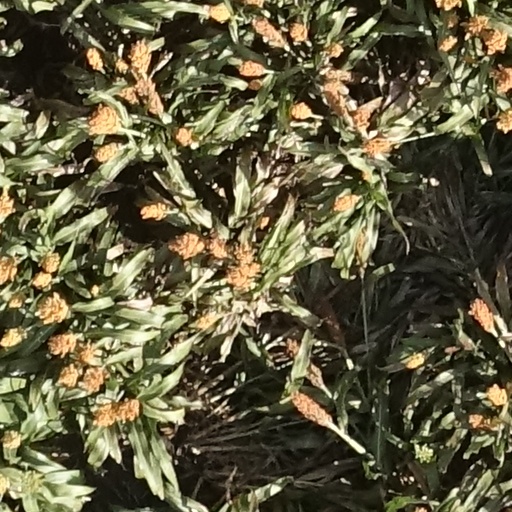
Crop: sorghum